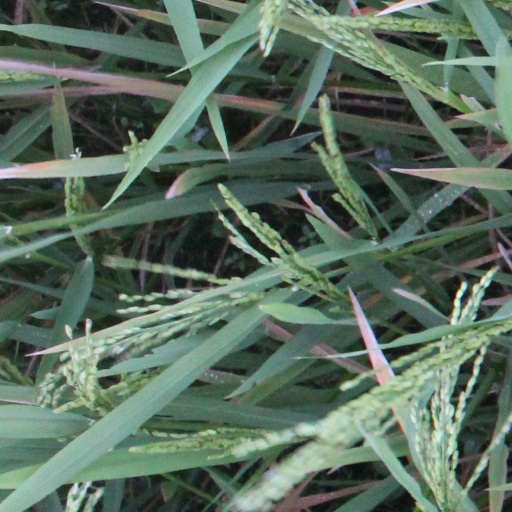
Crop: rice